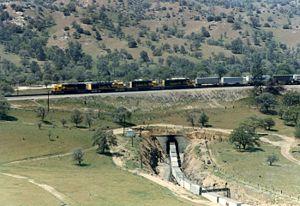
Ce qui suit est la liste des Historic Civil Engineering Landmarks, c'est-à-dire la liste des monuments historiques de génie civil, établie aux États-Unis par l' American Society of Civil Engineers depuis qu'elle a commencé le programme en 1964. Cette désignation est accordée à des projets, des structures et des sites situés aux États-Unis et dans le reste du monde. À compter de 2013, il y a plus de 260 éléments dans cette liste.
La boucle de Tehachapi est une boucle hélicoïdale ferroviaire de 1,17 kilomètres de long, située sur la ligne de l'Union Pacific Railroad qui franchit la Tehachapi Pass dans les monts Tehachapi dans le comté de Kern, en Californie. Cette ligne relie Bakersfield et la San Joaquin Valley à Mojave dans le désert de Mojave. La ligne, qui voit passer en moyenne quarante trains par jour, est une des voies uniques les plus utilisées dans le monde. Toutefois le hiatus de la voie unique est en cours de réduction, ne devrait rester que le tunnel sous la boucle.